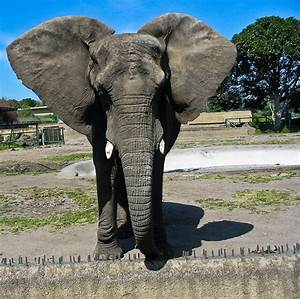
Label: elefante